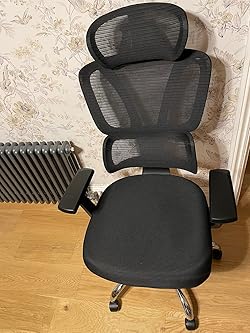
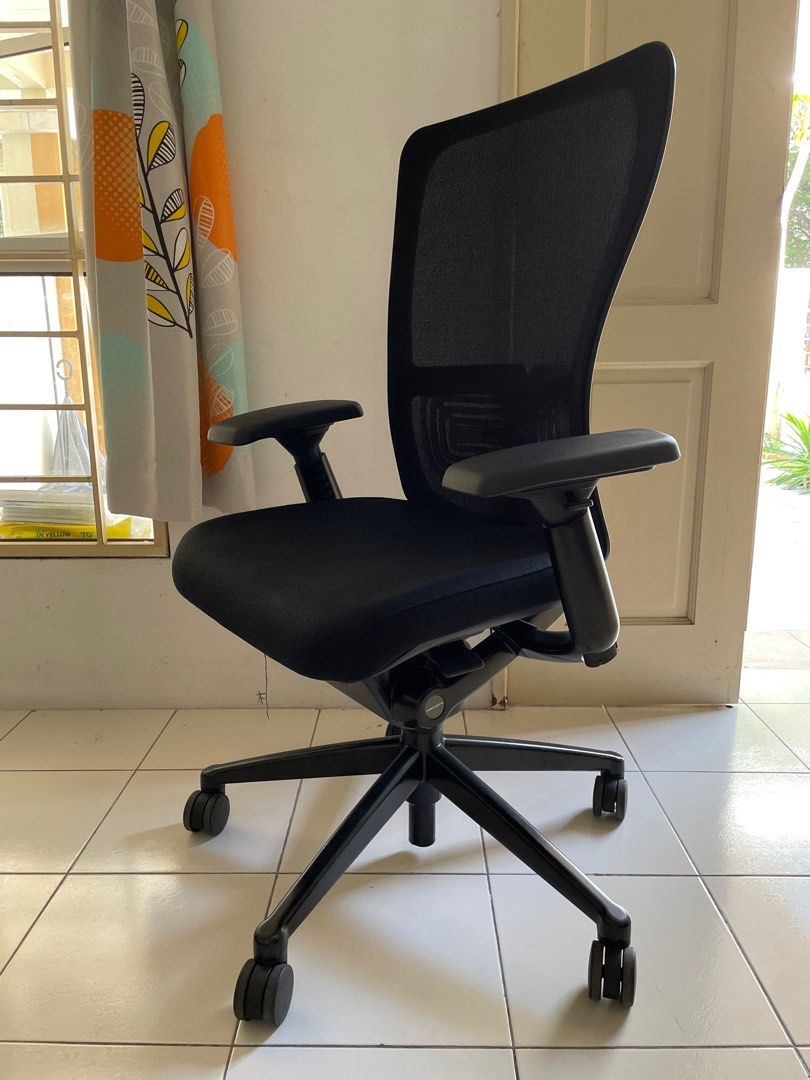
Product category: items_chair
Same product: no